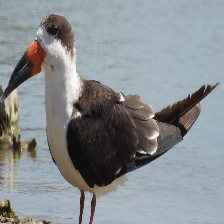
Species: BLACK SKIMMER
Scientific name: RYNCHOPS NIGER